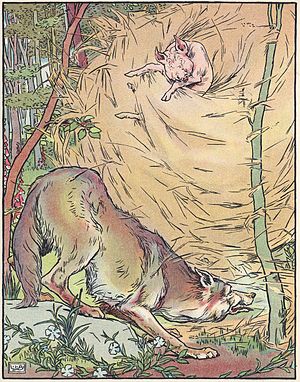
Folkeminde
Historien om Ulven og de tre grise er en ældre fortælling, der blev nedskrevet i 1800-tallet og siden populariseret af bl.a. Disney.
Folkeminde er folkeoverleverede beretninger, trosforestillinger, ritualer, skikke og fester ved årets og livets højtider, eventyr, vandrehistorier, sagn og andre traditionelle fortællinger, folkeviser og andre viser, sanglege, rim og remser, gåder og ordsprog, folkemusik og folkedans. Folkemindeforskning og folkemindeforskere samt folkloristik og folklorister er det samme.